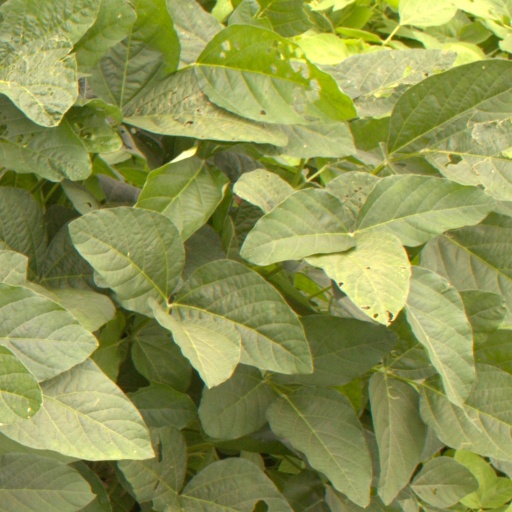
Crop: soybean